Aularches

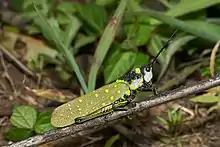
Adult in Kerala, South India

Adult males are typically long and females typically . The head and thorax are dark green with a canary-yellow band on the side. The tegmina are green with many yellow spots; the legs are blue, with a yellow serrated pattern on the hind femora. The abdomen is black with bright red bands.